History of the New York Giants (1994–present)

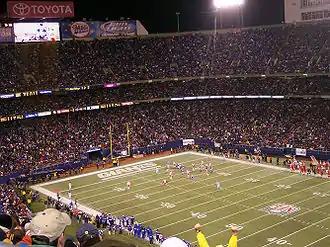
Giants Stadium was home to the Giants from 1976 to 2009.

The Giants hired Jim Fassel to replace Reeves before the 1997 season. Fassel had been the offensive coordinator for the Arizona Cardinals and Denver Broncos. After an opening day win against Philadelphia the Giants lost their next three games, including close losses to the Baltimore Ravens and St. Louis Rams. The Giants then won their next five games in a row. One of Fassel's biggest decisions during this streak was to replace Brown with second year quarterback Danny Kanell. The Giants won their next five game in a row to finish the season at 10–5–1, and win the NFC Eastern Division for the first time since 1990. In the first round, the Giants struggled in the fourth quarter, and the Vikings kicked a late field goal to defeat them, 23–22. After the 1997 season, Young, who as GM had helped build New York into a championship club in the 1980s, left the team to take a job in the NFL front office. He was replaced by Ernie Accorsi, a well-respected, veteran General Manager who had successful stints building the Baltimore Colts and Cleveland Browns.